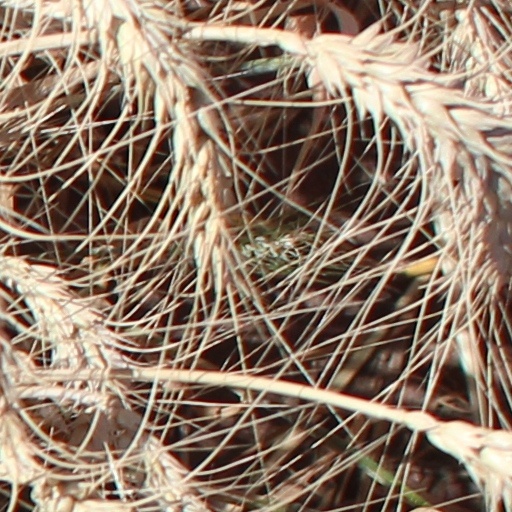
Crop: wheat